Franconia (wine region)

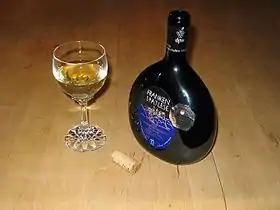
Bocksbeutel containing Franconian wine

The rounded and flattened "Bocksbeutel" is the typical and well known bottle originally used only for the best Franconian wines. Since 1989 the use of the Bocksbeutel has been protected by European Union regulations, but some other regions beside Franconia are also allowed to use this bottle shape.